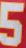
Number: 5